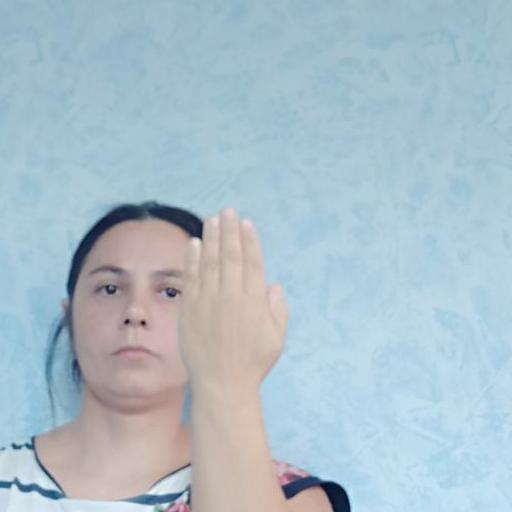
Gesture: stop_inverted